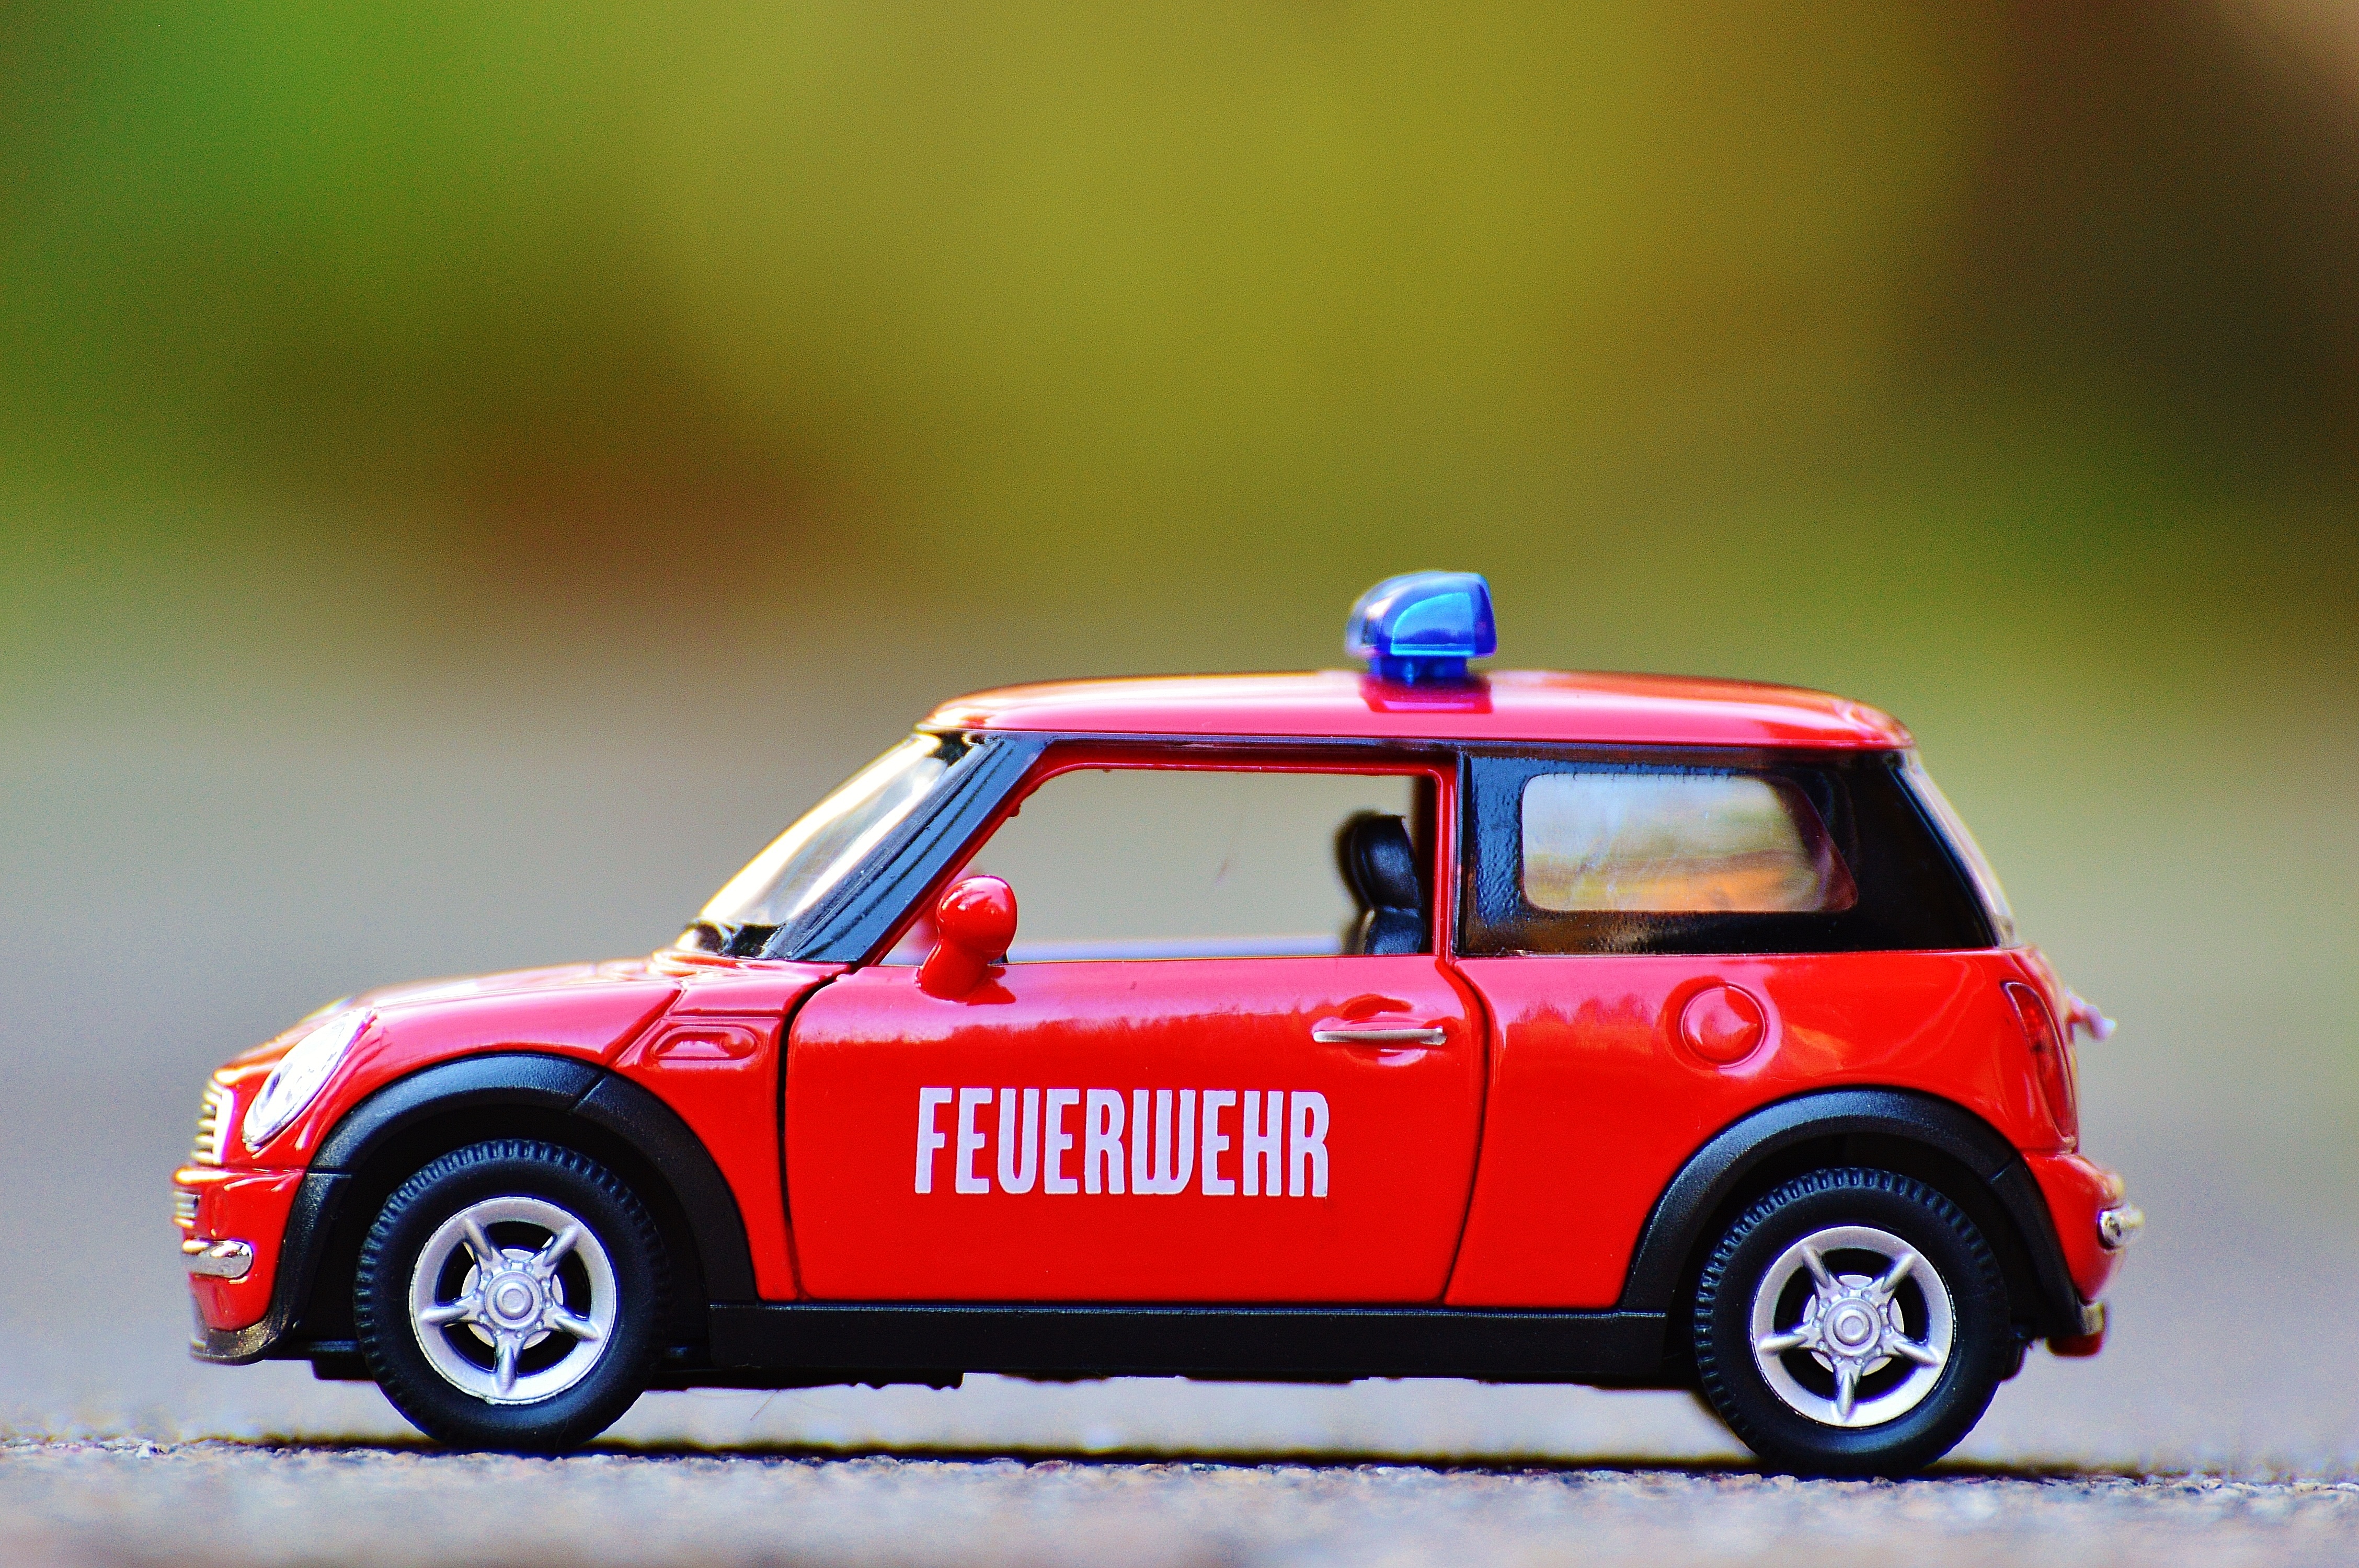
car, vehicle, auto, toy, mini cooper, racing, mini, toy car, city car, model car, land vehicle, auto racing, automobile make, automotive exterior, compact car, subcompact car, mini e, fire defense